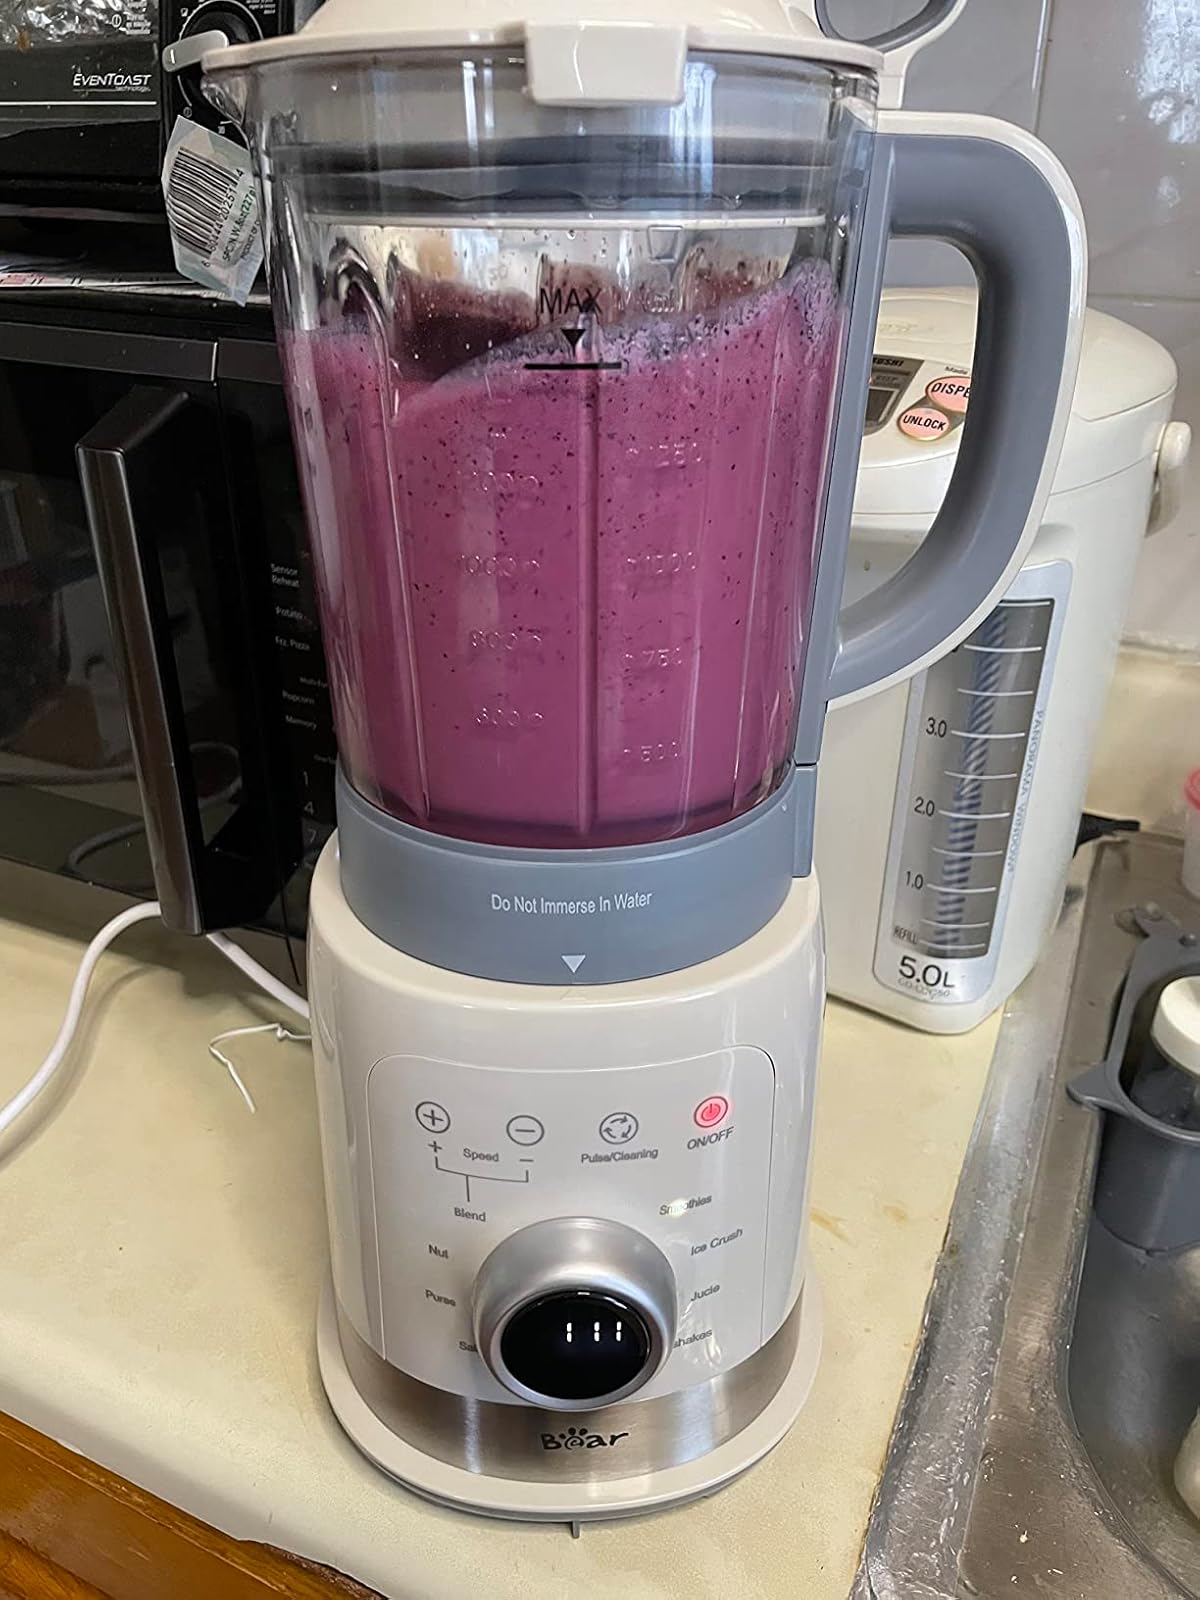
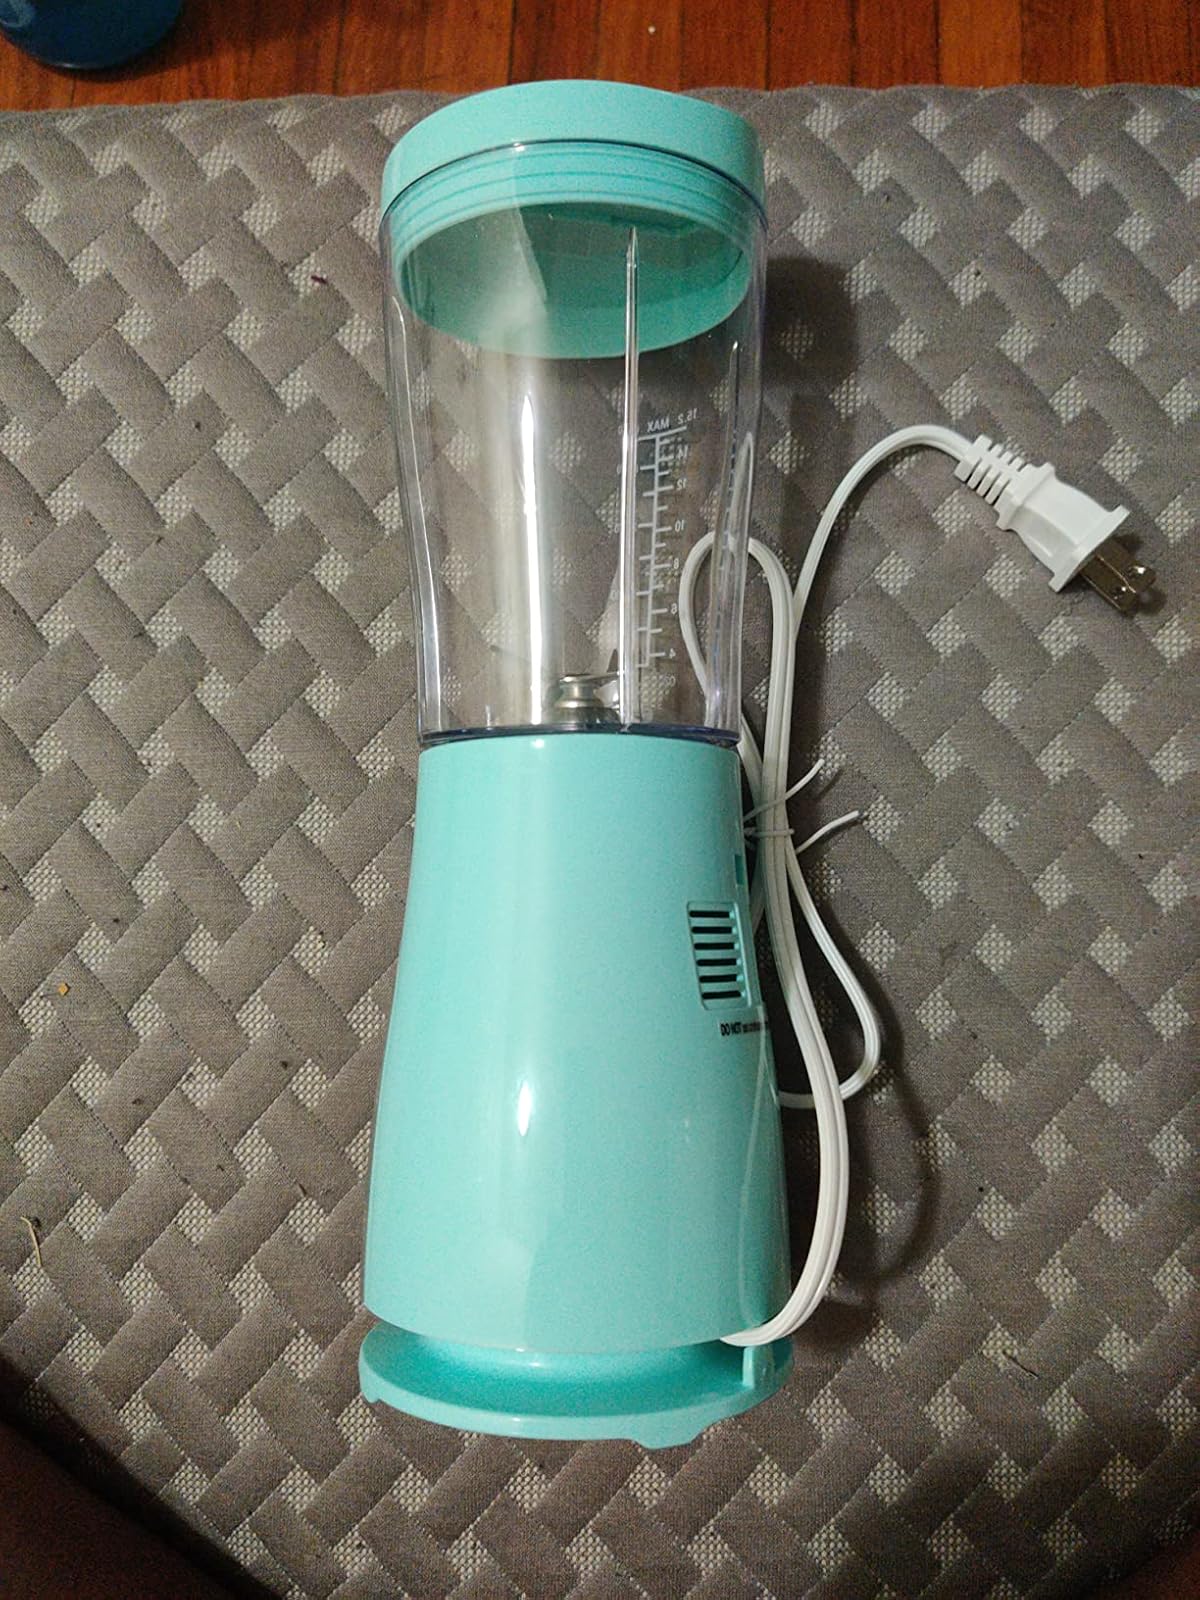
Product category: items_blender
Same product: no